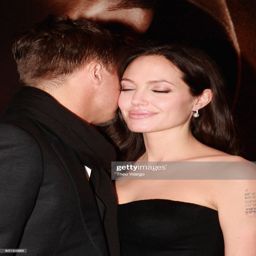
actors attend the premiere during festival .